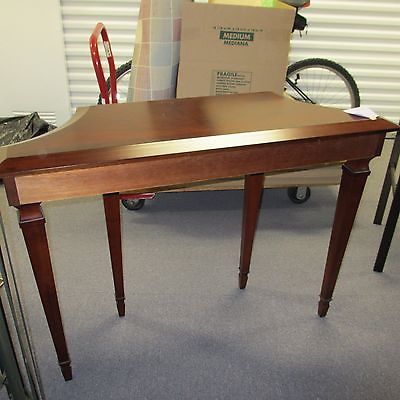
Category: table